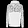
Label: Pullover